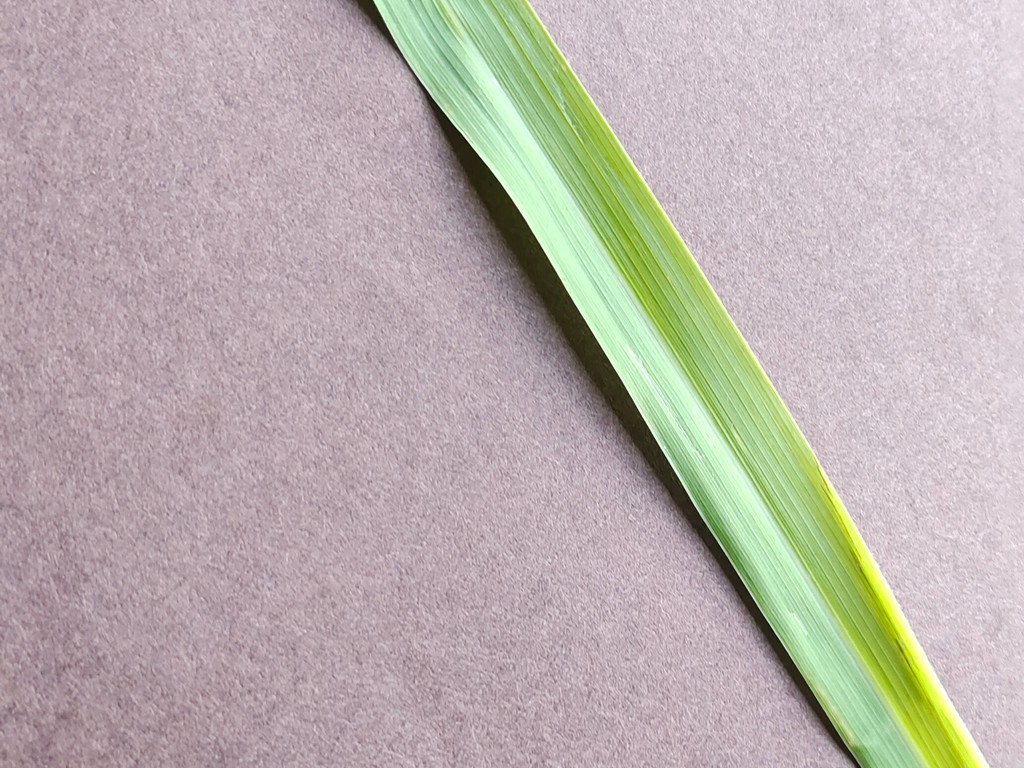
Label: Healthy